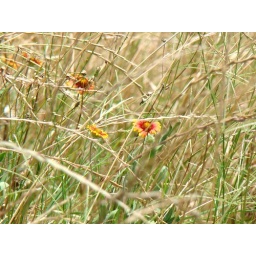
I like the colors of the flowers in the brown and green weeds